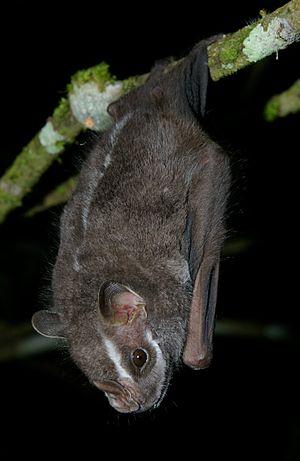
Voici la liste des espèces de mammifères indigènes signalés au Mexique. En septembre 2014, il y a 536 espèces de mammifères ou sous-espèces répertoriées. D'après les données de l'UICN, le Mexique a des espèces de mammifères non cétacés 23 % de plus que les États-Unis et le Canada réunis dans une zone seulement 10 % aussi large, ou la densité des espèces de plus de douze fois supérieure à celle de ses voisins du nord. La biodiversité des mammifères haute du Mexique est en partie le reflet de la vaste gamme de biomes présents sur ses gammes de latitude, climatiques et d'altitude, de la forêt tropicale de plaine de désert tempéré à montane forêt de la alpage. L'augmentation générale de la biodiversité terrestre se déplaçant vers l'équateur est un autre facteur important dans la comparaison. Mexique comprend beaucoup de la Mésoamérique et bois de pins et chênes de Madrean points chauds de la biodiversité. Du point de vue biogéographique, la plupart du Mexique est lié au reste de l'Amérique du Nord dans le cadre de l'écozone néarctique. Toutefois, les plaines du Sud du Mexique sont liées avec l'Amérique centrale et l'Amérique du Sud dans le cadre de l'écozone néotropique.